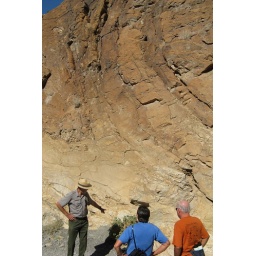
Folded rock in Mosaic Canyon wall